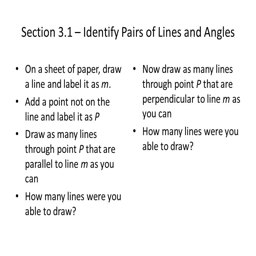
section -- identify pairs of lines and angles on a sheet of paper , draw a line and label it as m .